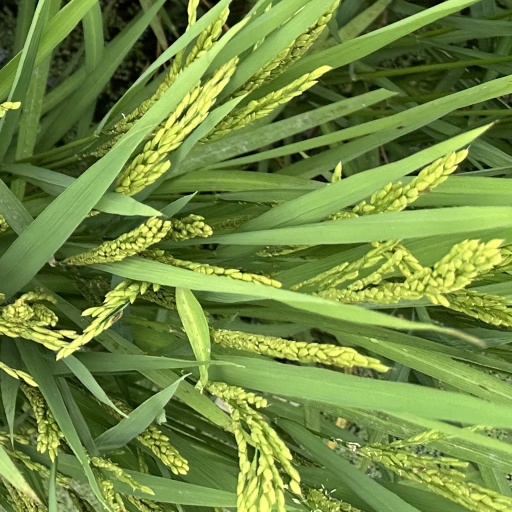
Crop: rice